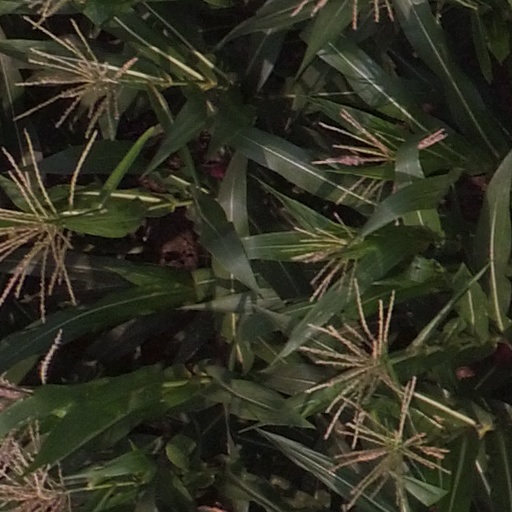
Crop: maize; corn